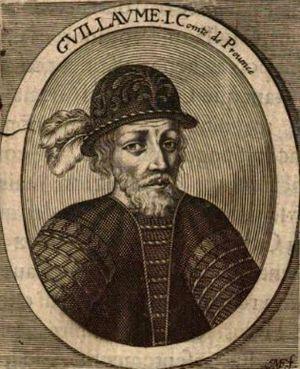
Guillaume Ier de Provence
Cette page dresse une liste de personnalités mortes au cours de l'année 993 :
Adélaïde d'Anjou, surnommée Blanche, née vers 947/950 et morte en 1026, est une dame de la très haute aristocratie de Francie occidentale, fille des puissants comtes d'Anjou, qui a joué un rôle politique de premier plan au tournant des Xᵉ et XIᵉ siècles en Aquitaine, en Provence et dans ce qui plus tard allait devenir le Languedoc, par ses mariages, ses alliances et sa politique matrimoniale.
Rambaud ou Raimbaud de Nice est né vers 1006 et mort vers 1073.
Laugier de Nice, dit le roux est aussi connu sous le nom de Laugier d’Orange-Mévouillon ou Laugier de Vence. Il est né vers 950 et mort en 1032.